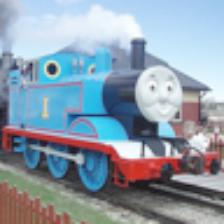
Label: NonHuman